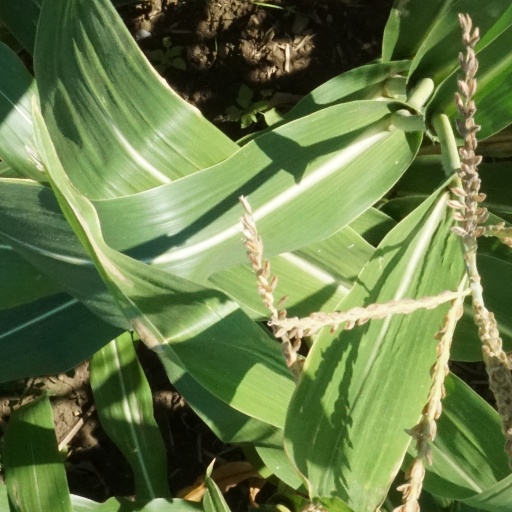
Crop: maize; corn